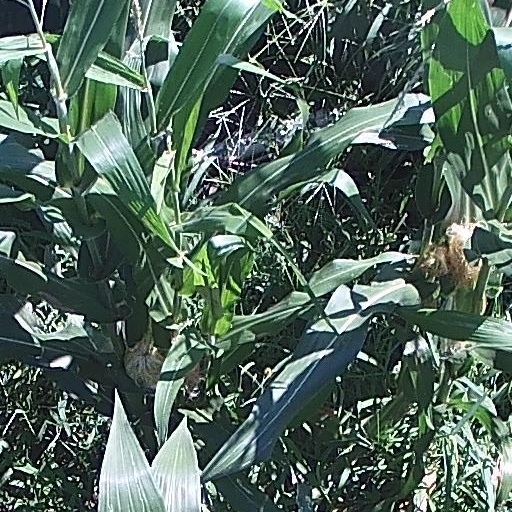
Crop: maize; corn